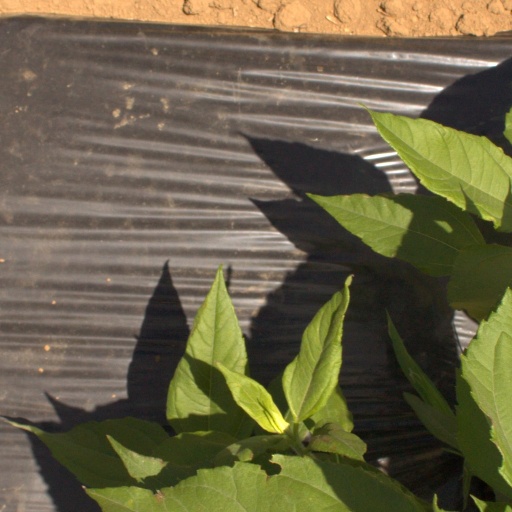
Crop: Jerusalem artichoke